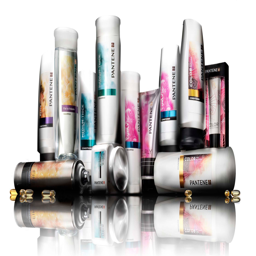
not all products in photo are included in sale .